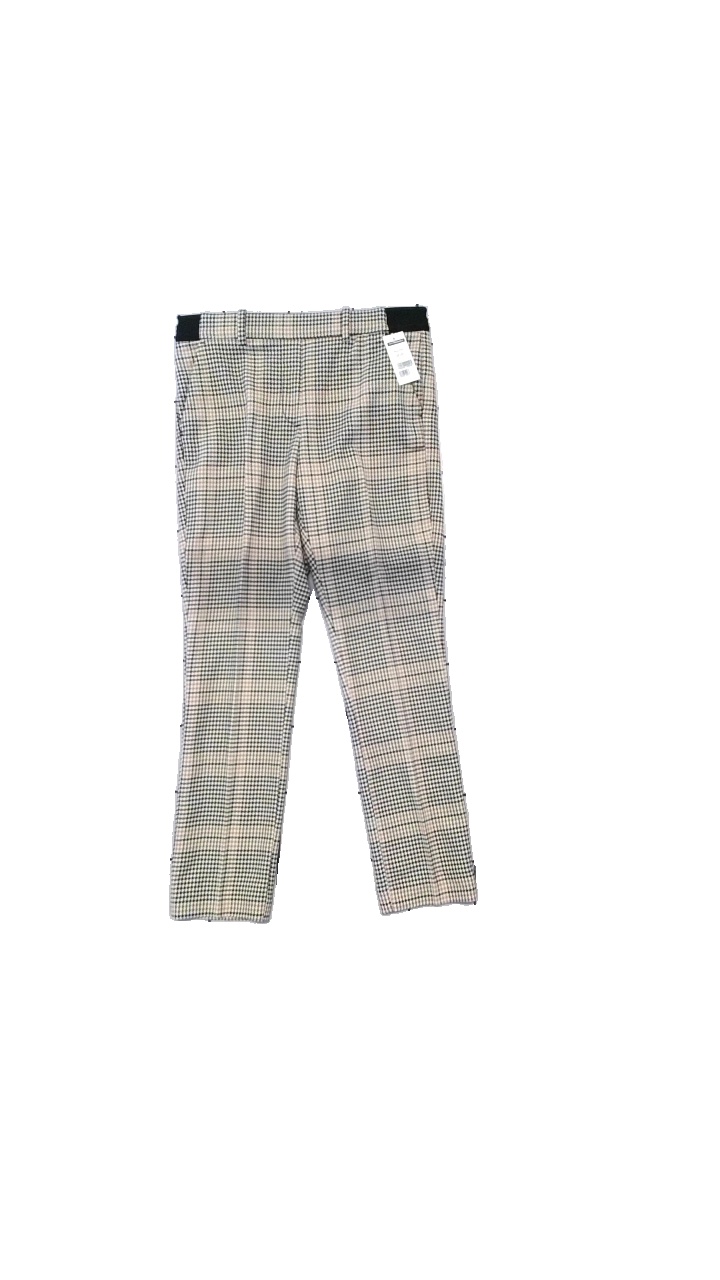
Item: Trousers (Ladies)
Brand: H&m
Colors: Multicolor, Black, Beige
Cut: Regular
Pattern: Geometric print
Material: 82% polyester, 15% viscose, 3% elastane
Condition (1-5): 5
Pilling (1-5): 4
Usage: Reuse
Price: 50-100